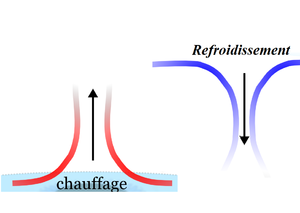
Une masse d'eau de température initialement homogène est réchauffée à une certaine profondeur d'un côté et refroidit de l'autre à une profondeur différente. Ceci engendre un phénomène de convection dans chaque zone et une circulation entre les deux zones. Ainsi, l'eau chauffée d'un côté s'élèvera et l'eau froide de l'autre s'enfoncera, le vide laissé dans chaque colonne forçant un mouvement d'une colonne à l'autre, résultant de la thermodynamique classique pour une machine thermique. Suivant la profondeur initiale relative des sources de chaleur et de refroidissement, la circulation entre les zones sera faible ou forte. Sandström a prouvé par ses relevés que les courants marins sont le résultat d’un réchauffement (près de l'équateur) à une plus grande profondeur que le refroidissement (près des pôles). C’est ce qui devient le théorème de Sandström qui est valable si l’expansion dans le fluide est causée par son réchauffement et la contraction par le refroidissement
La convection atmosphérique désigne l'ensemble des mouvements internes de l'atmosphère terrestre résultant d'une instabilité de l'air due à une différence de température verticale ou horizontale. Son intensité dépend du taux de décroissance de cette température et donne des mouvements organisés dans la couche d'air instable, entraînant des transferts verticaux de chaleur, de quantité de mouvement et d'humidité. Le mouvement convectif peut se produire autant à partir du sol qu'en altitude dans une couche d'air instable plus ou moins épaisse. Il est donc possible de parler de convection profonde ou restreinte ce qui influencera ses impacts.
Johan Wilhelm Sandström, un océanographe et météorologue suédois connu pour les résultats de ses expériences à la station de recherche Bornö, publiées en 1908, sur la cause des courants marins autour des fjords et sur le rôle des échanges de chaleurs qui sont à l’origine des courants marins en général durant le reste de la vie.